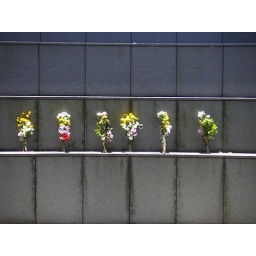
A closer shot of the flowers in the monument pictured earlier. Okinawa Peace Park, July 2006